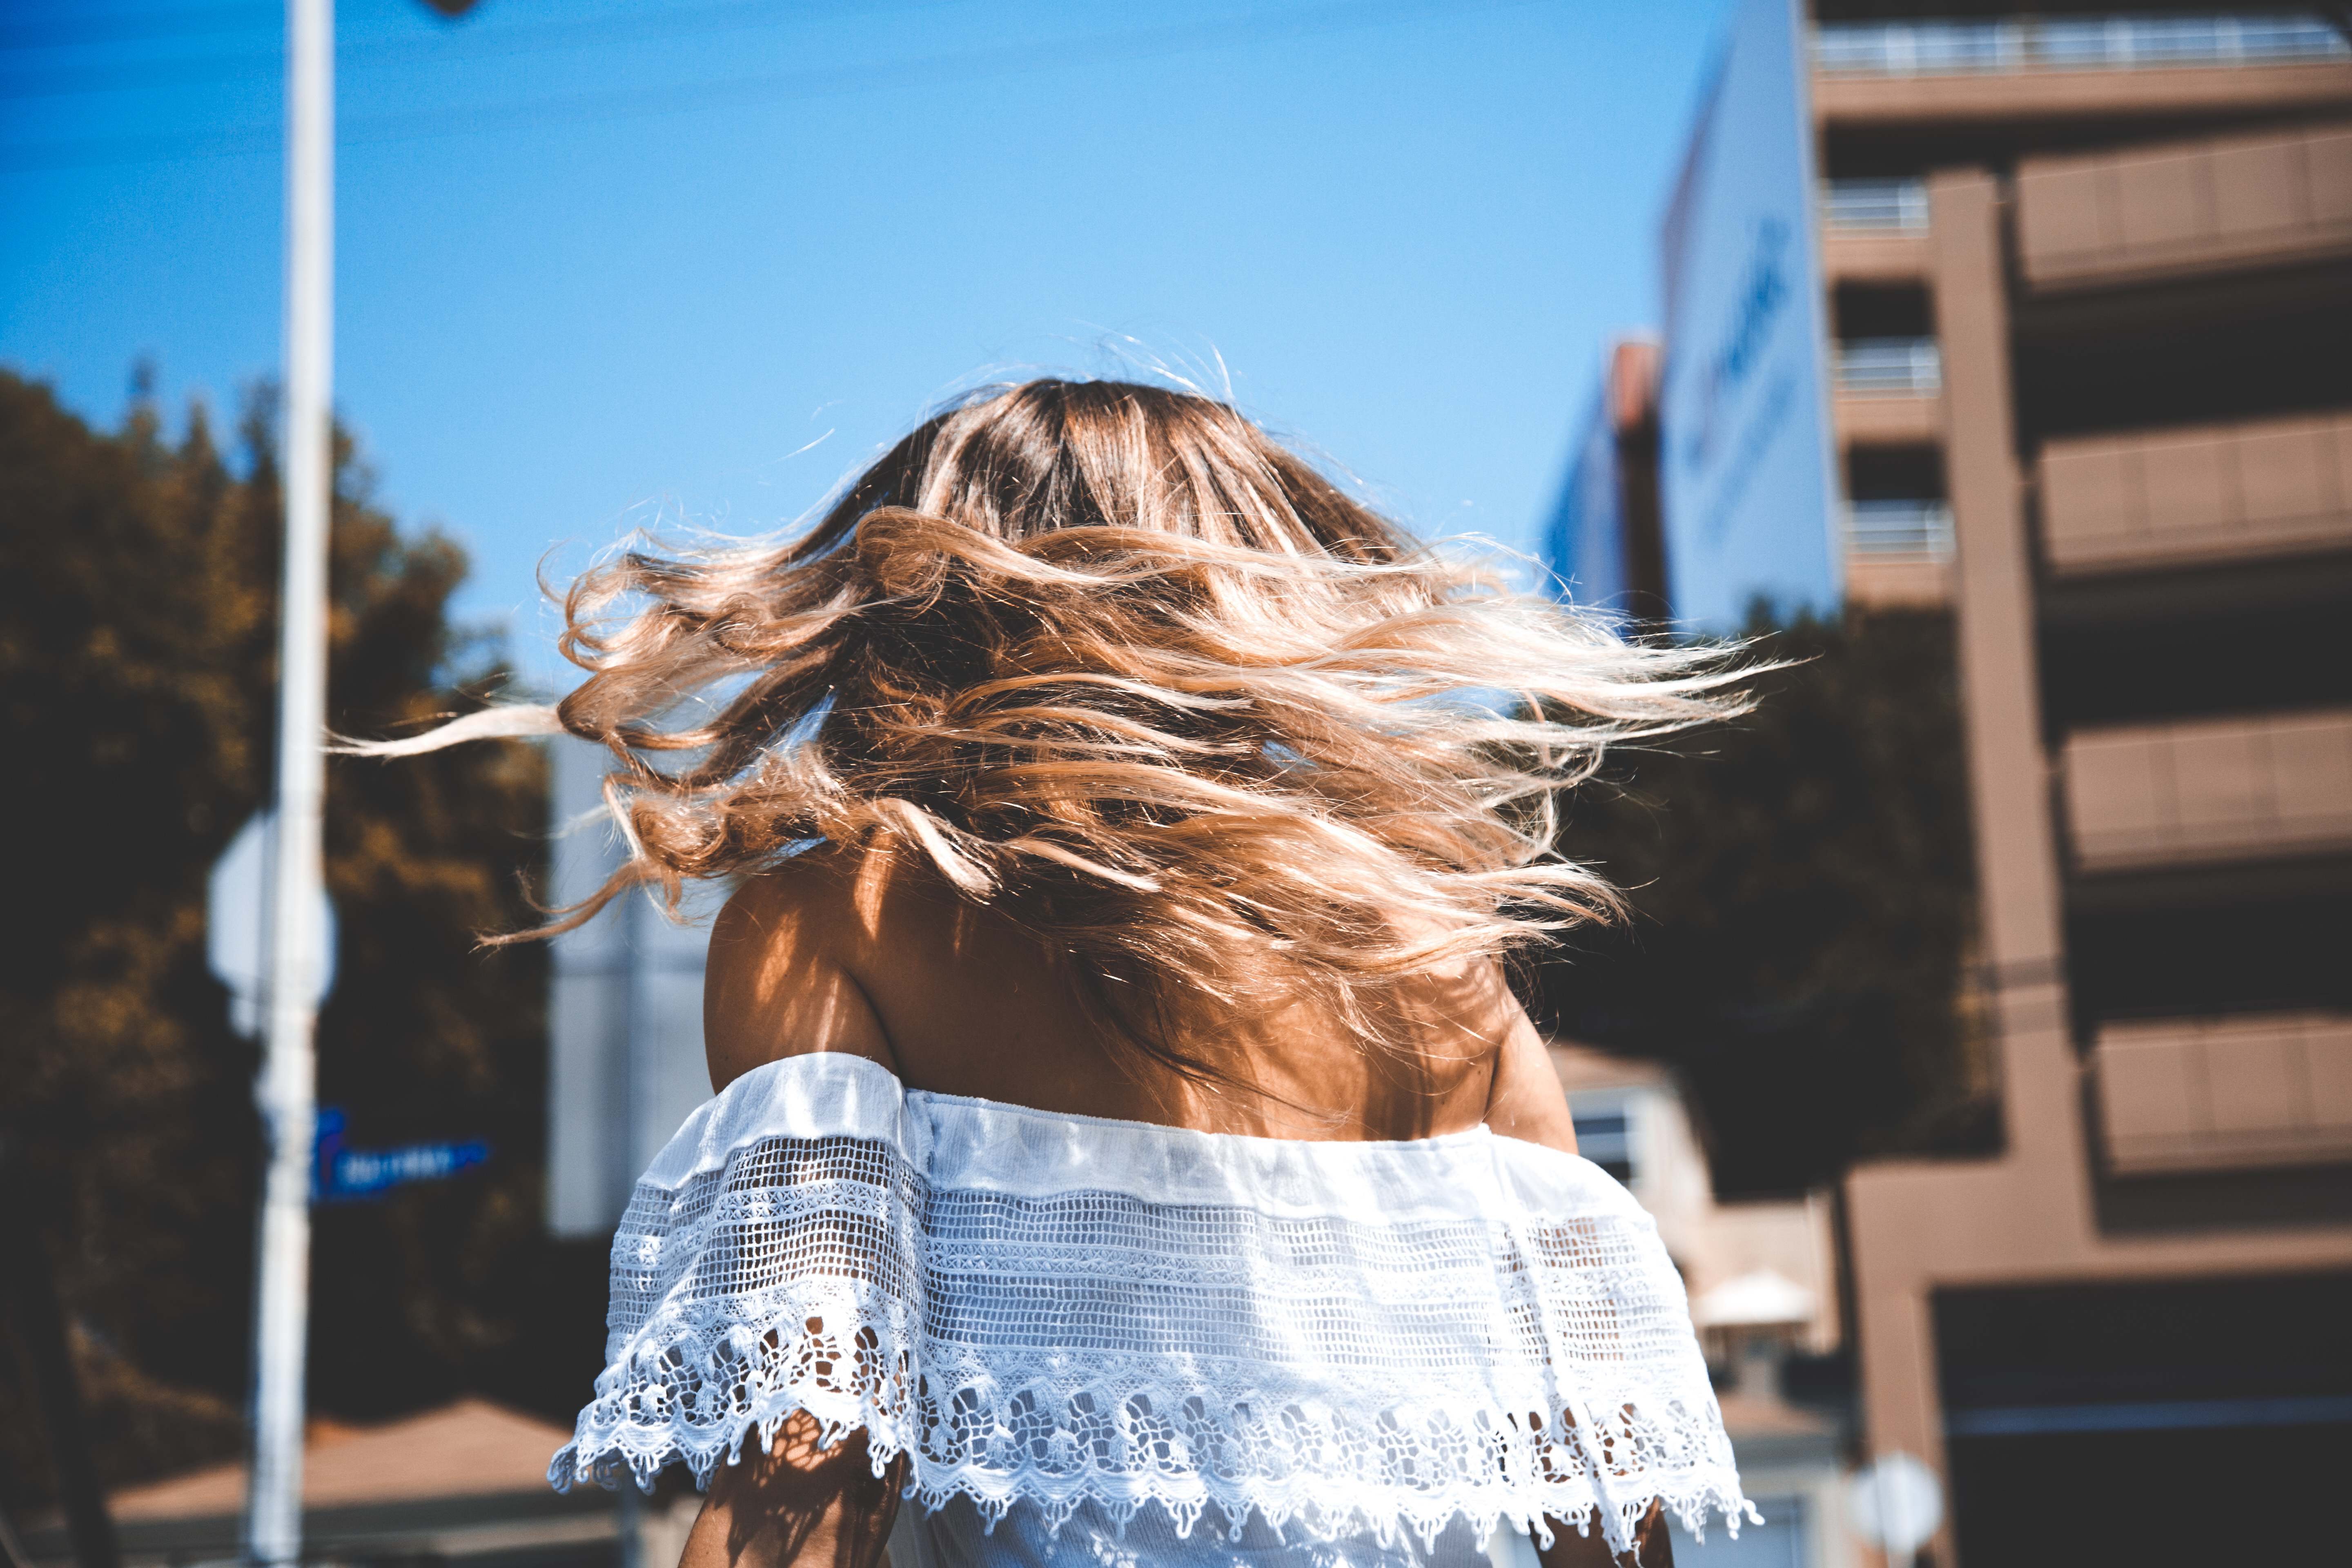
girl, woman, hair, female, model, spring, color, fashion, blue, clothing, lady, blonde, season, caucasian, dress, photograph, beauty